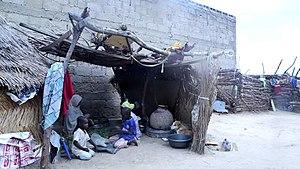
Réfugiés nigérians à Maiduguri en août 2016.